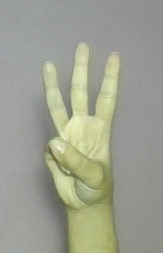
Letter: thaa